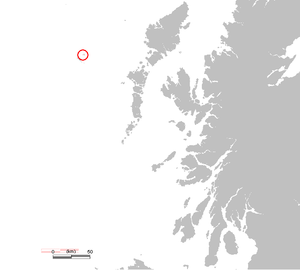
Carte de localisation de Stac Lee, Saint-Kilda